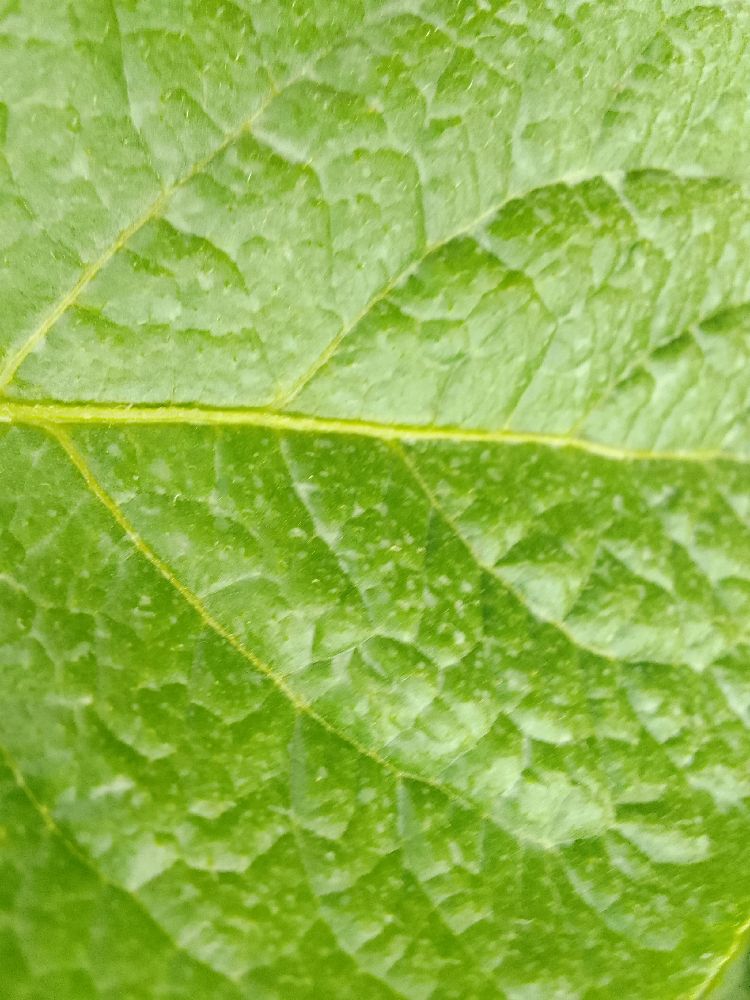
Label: Late blight